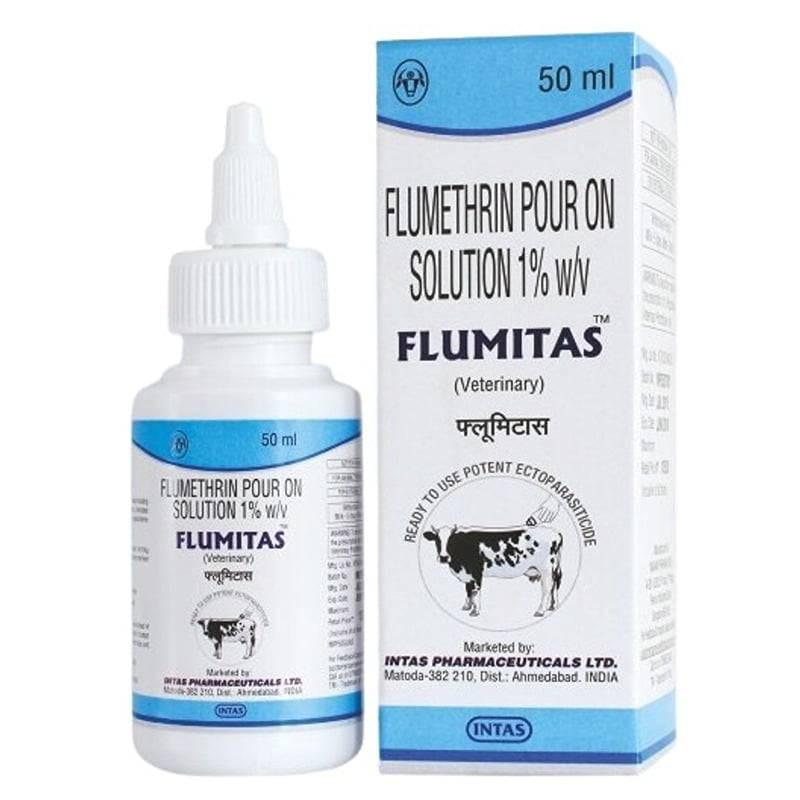
Dawa maalumu ipo katika mfumo wa kimiminika, inatolewa kwa mifugo kama vile ng'ombe kwa njia ya kuwachoma sindano ili kuwaongezea virutubisho muhimu.